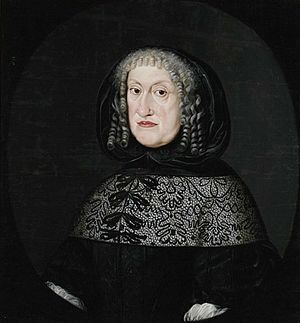
Frederik af Slesvig-Holsten-Sønderborg-Nordborg / Ægteskaber og børn
Eleonora af Anhalt-Zerbst.
Frederik, hertug af Slesvig-Holsten-Sønderborg-Nordborg var en af de mange afdelte sønderborgske hertuger. Han var hertug af Slesvig-Holsten-Sønderborg-Nordborg fra 1624 til 1658.